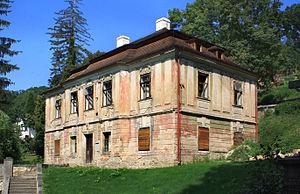
Krnsko est une commune du district de Mladá Boleslav, dans la région de Bohême-Centrale, en République tchèque. Sa population s'élevait à 572 habitants en 2020.